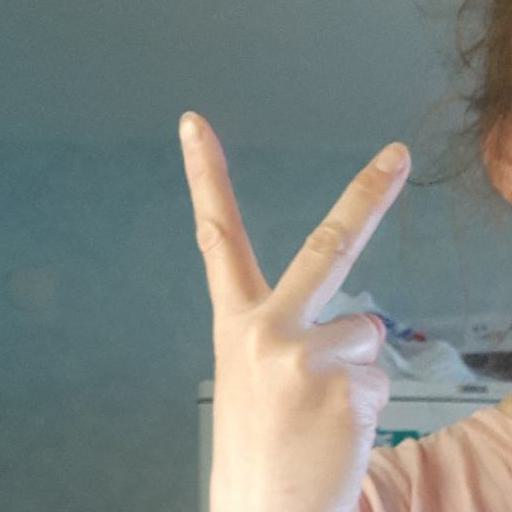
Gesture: peace_inverted